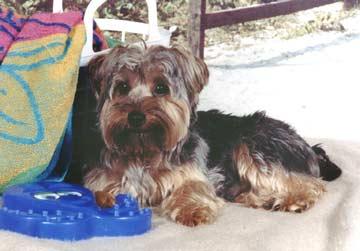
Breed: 340-n000120-Yorkshire_terrier